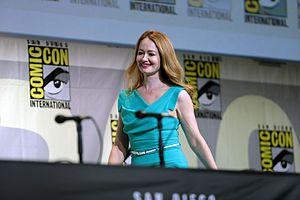
Miranda Otto est une actrice australienne née le 16 décembre 1967 à Brisbane.